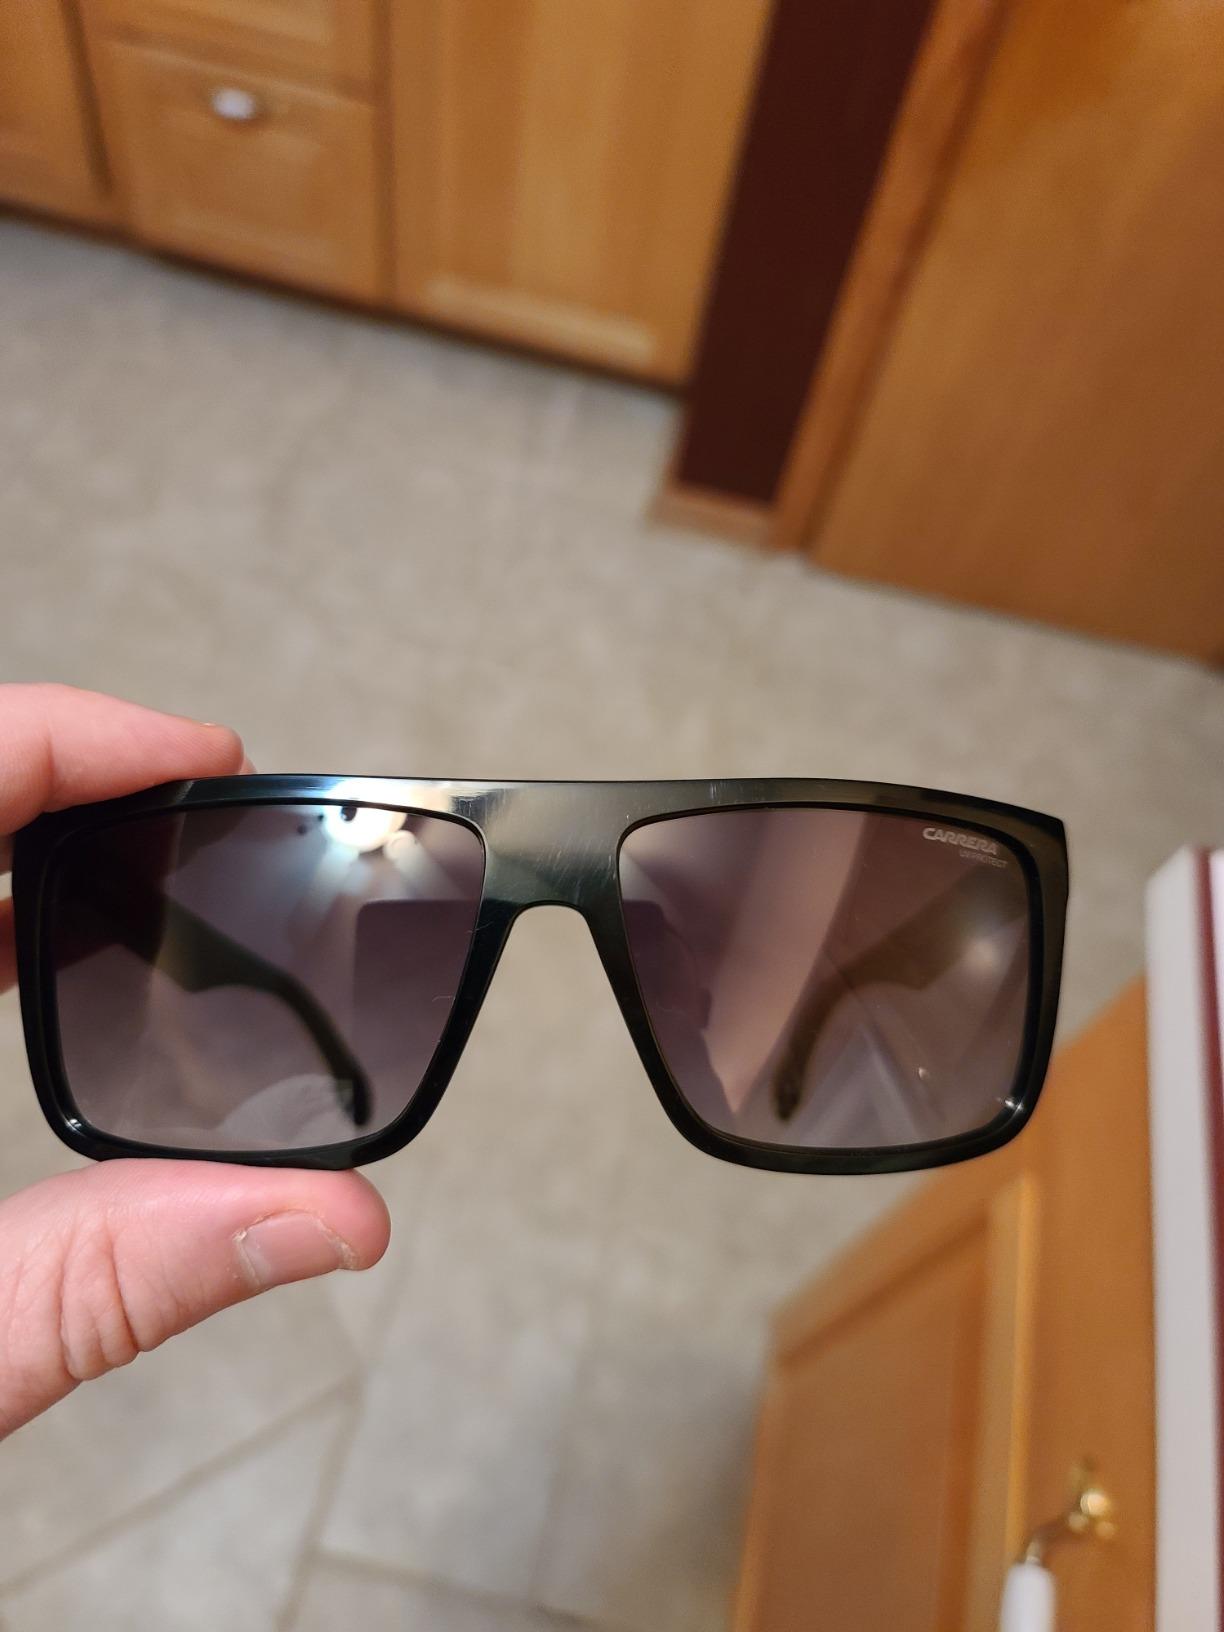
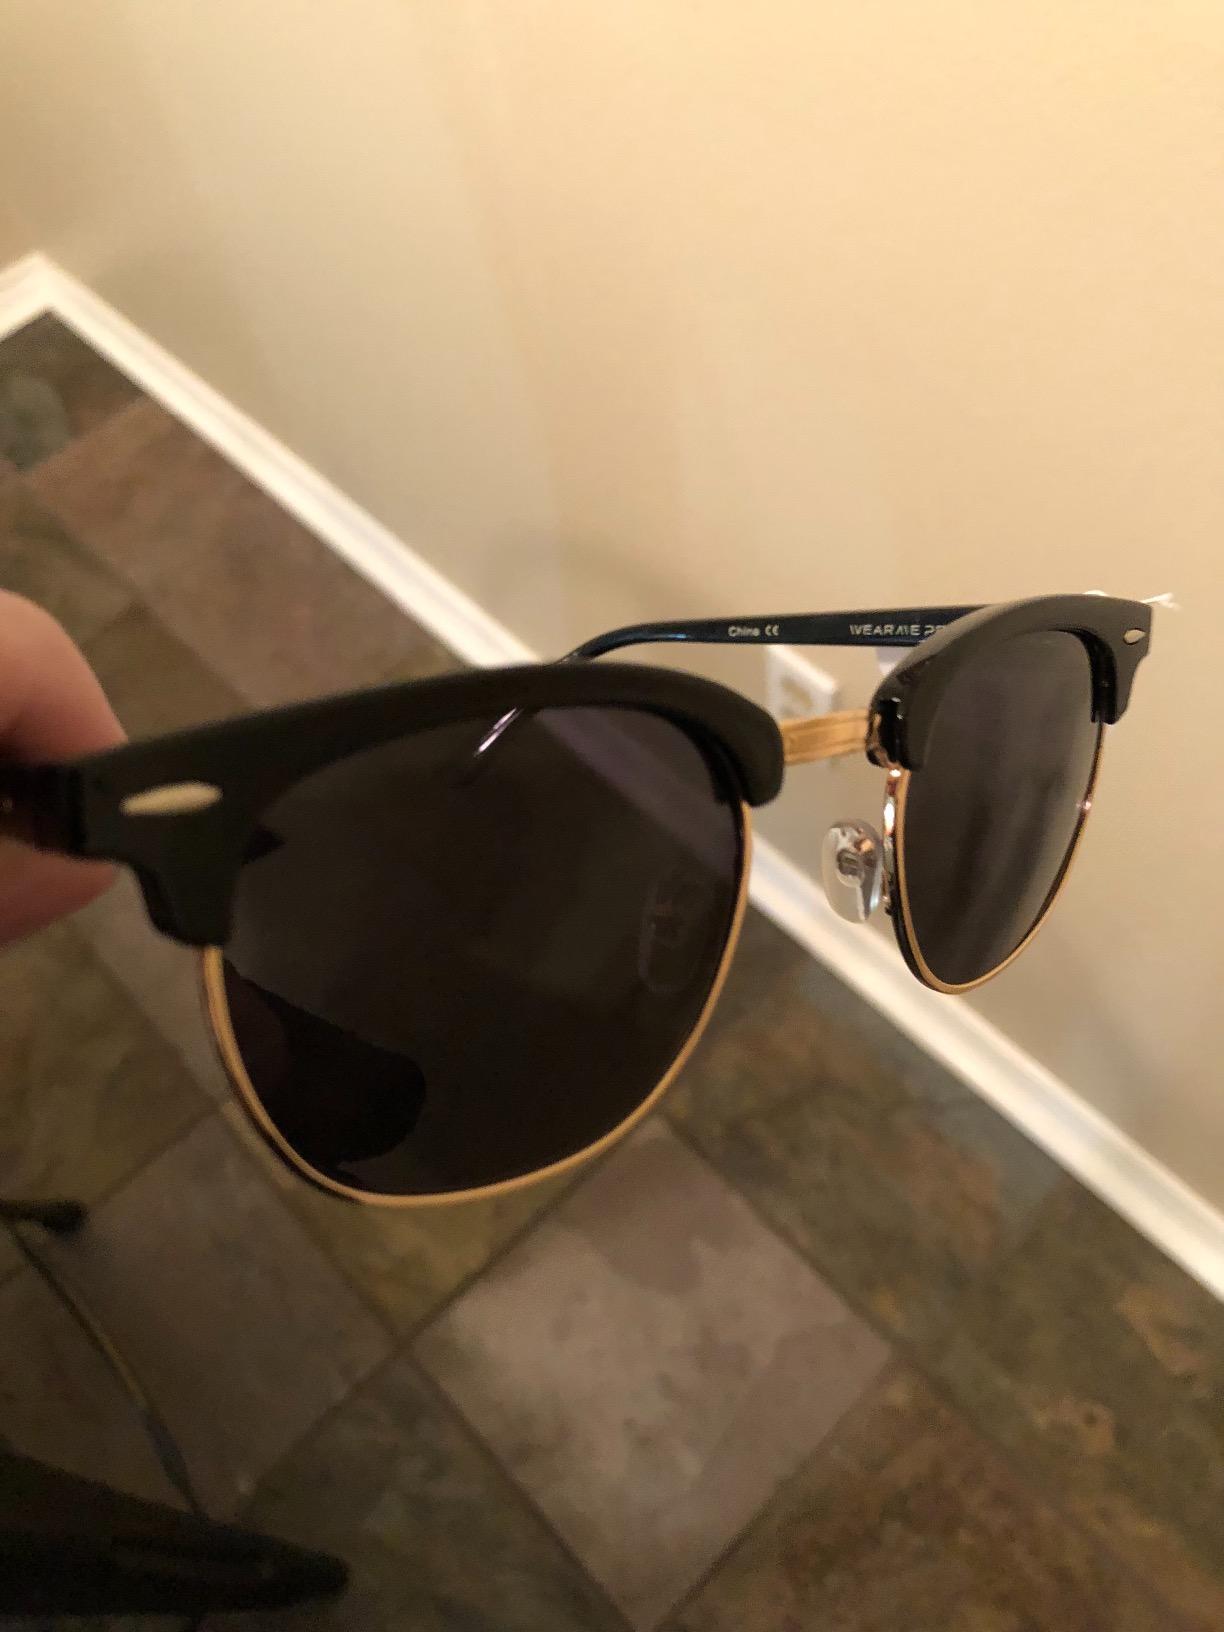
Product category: accessories_sunglasses
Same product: no